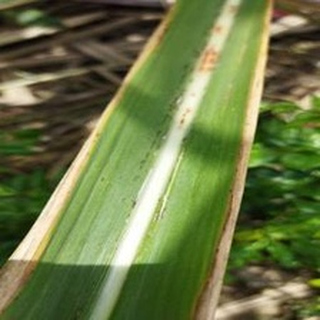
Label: sugarcane_rust